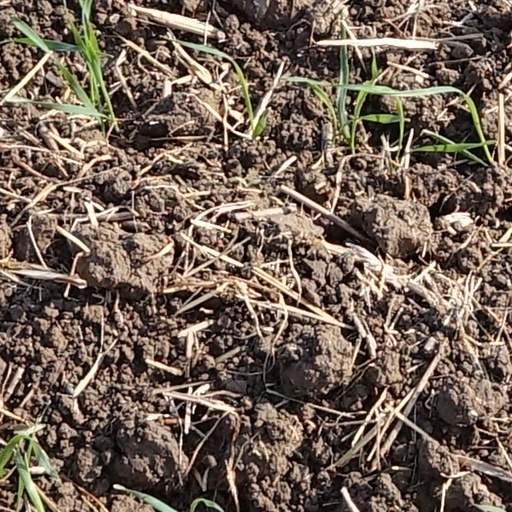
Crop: wheat